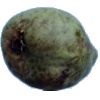
Label: pear_stone